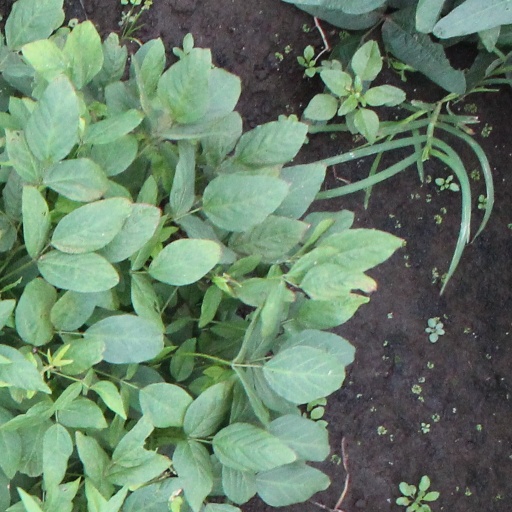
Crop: soybean